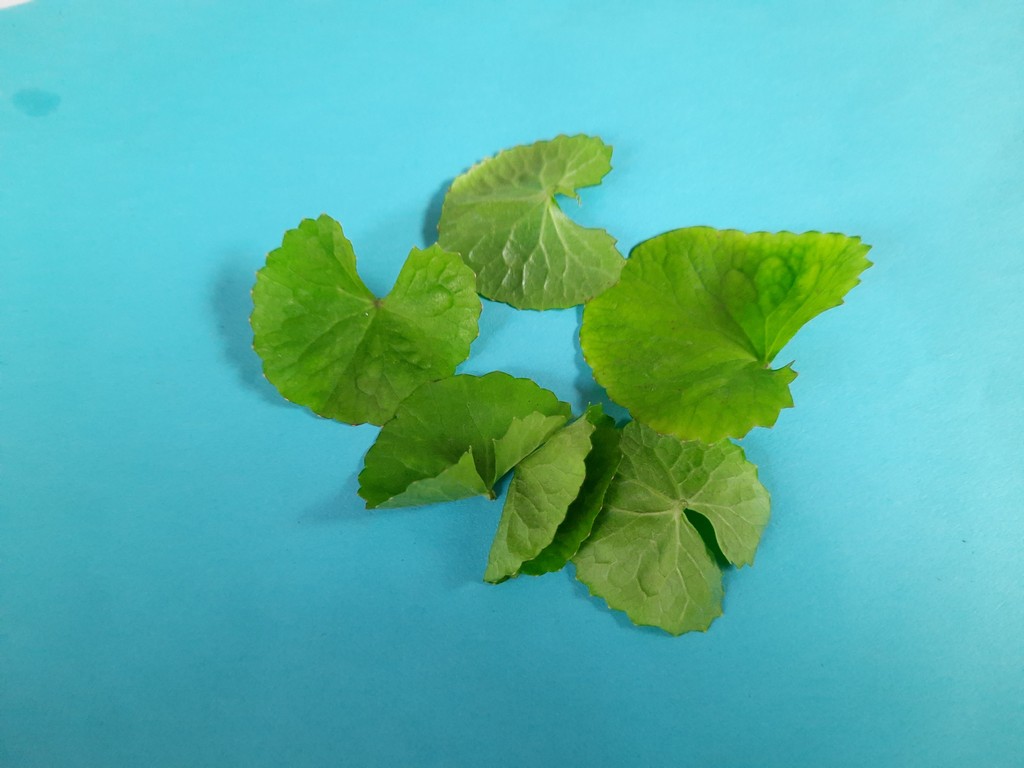
Label: Healthy